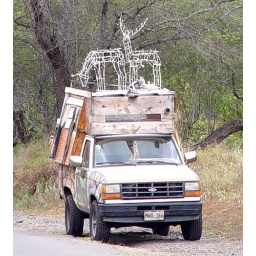
Weird car that some beach bum parked in the Big Beach parking lot.